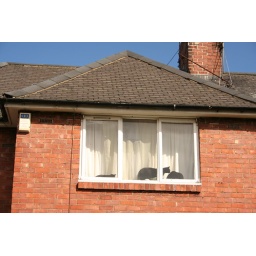
Jons mams cats in her bedroom window